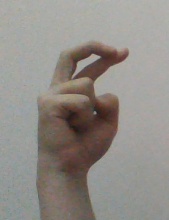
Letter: zay